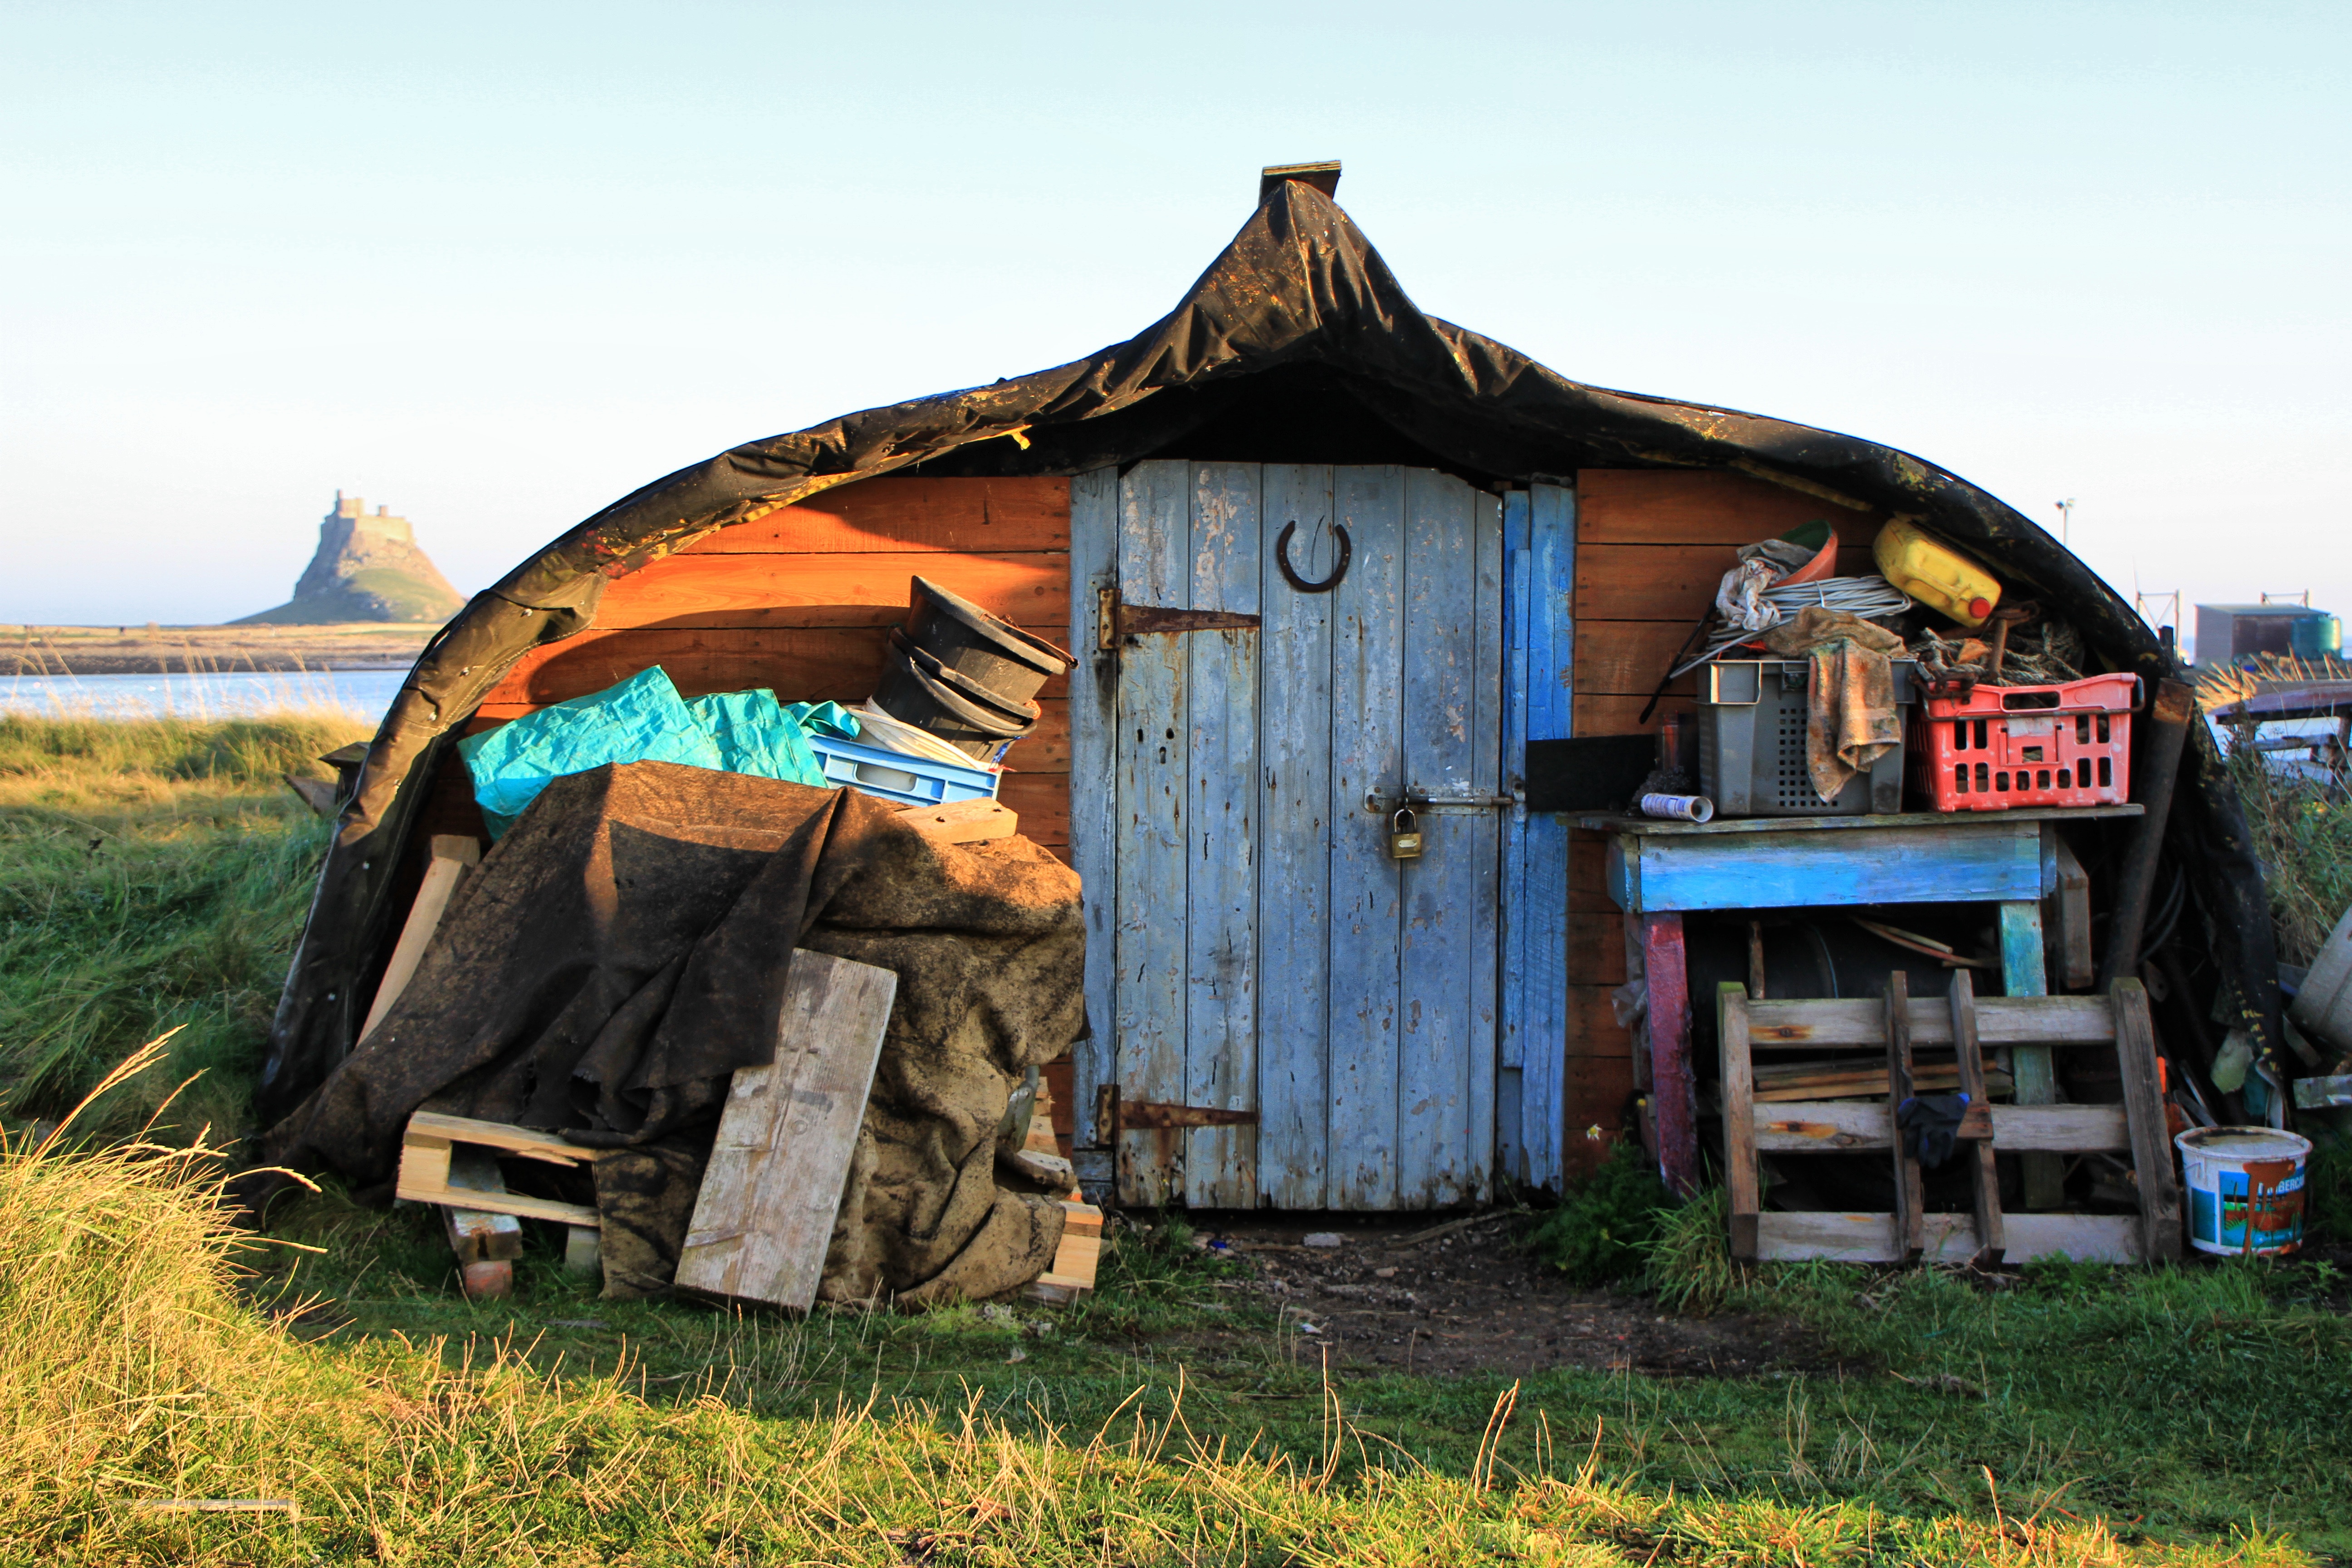
wood, boat, farm, old, barn, shed, hut, transport, shack, cabin, wooden, traditional, northumberland, rural area, holy island